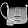
Label: Bag